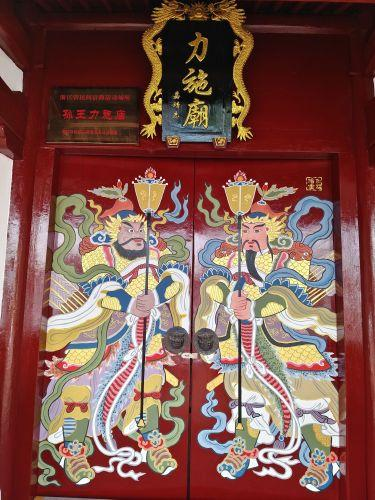
地标名称：力施庙
所在城市：宁波市·海曙区